Hydrogen

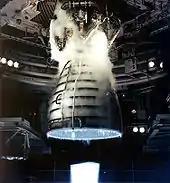
A black inverted funnel with blue glow emerging from its opening.

Hydrogen is mainly produced by steam methane reforming (SMR), the reaction of water and methane. Thus, at high temperature (1000–1400 K, 700–1100 °C or 1300–2000 °F), steam (water vapor) reacts with methane to yield carbon monoxide and .